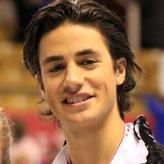
Age: 21